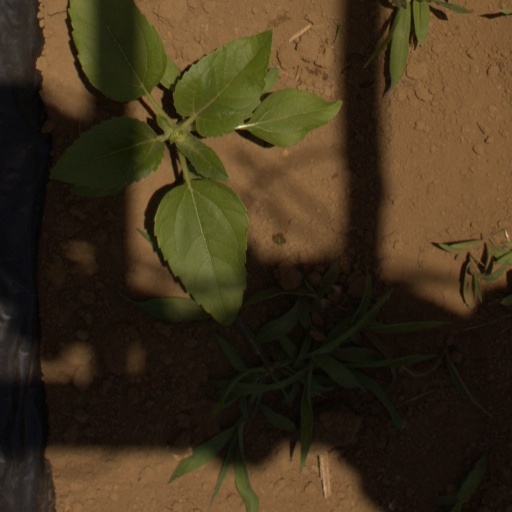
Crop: Jerusalem artichoke